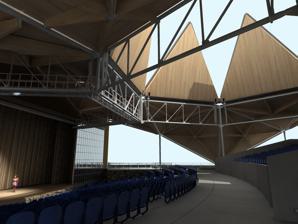
Building: Bengt Sjostrom Theatre
Country: United States of America
Year built: 1983
Bengt Sjostrom Theatre (Starlight Theatre) Starlight Theatre Location Rockford, Illinois Public transit RMTD Owner Rock Valley College Capacity 1,041 Construction Opened 1966 Architect Studio Gang Architects Builder Sjostrom & Sons, Inc. The Bengt Sjostrom Theatre (usually referred to as Starlight Theatre by local residents) is an outdoor community theater located on the Rock Valley College campus in Rockford, Illinois . It houses the Rock Valley College Starlight Theatre , one of two theatres operated by the college (the other being the indoor Rock Valley College Studio Theatre ). The Bengt Sjostrom Theatre was constructed in 1983 and is dedicated to the memory of Bengt Sjostrom, builder and civic leader, who was the general contractor when the college buildings were constructed, from 1967 to 1971.  Mr. Sjostrom was president and chairman of the board of Sjostrom & Sons, Inc., the construction firm started by his father in 1914. Construction began on the facility, previously named the Community Arts Center, in 1974, when a group of citizens met to discuss building a permanent structure to house Starlight Theatre, a summer theater program in Rockford.  By 1976, a stage, orchestra pit and rough graded seating area were built, supported entirely with private monies. It was not until former Rock Valley College Foundation Director Charles Blake committed himself to the completion of the current phase that construction began.  Through his initiative, Sjostrom & Sons, Inc. built the facility entirely as a donation in memory of Bengt Sjostrom, for whom this theater is now named. Rock Valley College began remodeling the Bengt Sjostrom Starlight Theatre in 2001 with Studio Gang O'Donnell, now known as Studio Gang Architects . The design of the 135,000 sf theatre renovation maintains the tradition of open–air performances at Rock Valley College while allowing the theatre company to extend its season in any weather. Phase 1 renovations included a wide variety of amenities and improvements such as easier accessibility; increased seating capacity to 1,100 (previously 600); on-site rest room facilities; on-site box office for both ticket purchase and pickup; and on-site concession stands and state-of-the-art theatrical technology.  Phase 2 renovations, completed in the 2002 season, featured the construction of a 150-foot (46 m) proscenium stage house which included improvements such as: a fully functional fly system, larger stage platform, a completely protected stage, and a stage house that provides an acoustical barrier from other area events.  The crowning achievement of the Bengt Sjostrom Theatre renovation was completed in June 2003—a motorized retractable roof. Technologies typically employed to move roofs over massive stadiums were adapted by Studio Gang Architects and Minneapolis -based engineering firm Uni-Systems . The roof comprises six 36-foot-wide (11 m), 42-foot-long (13 m) triangle-shaped panels weighing a total of 86 tons. The roof can open to give the audience a star-shaped view of the sky, or it can be closed to fully shelter the audience, a problem noted in the theater's past. References